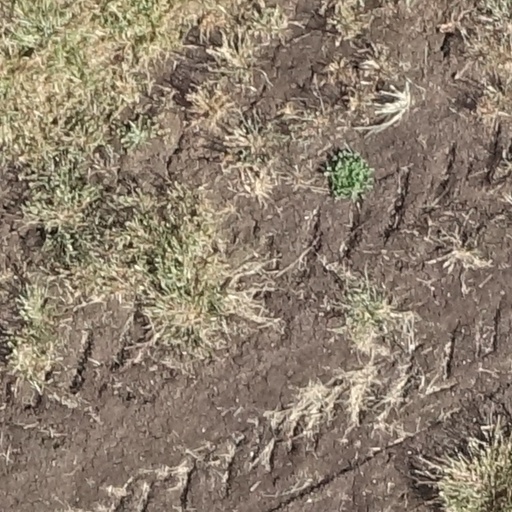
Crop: sorghum